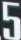
Number: 5